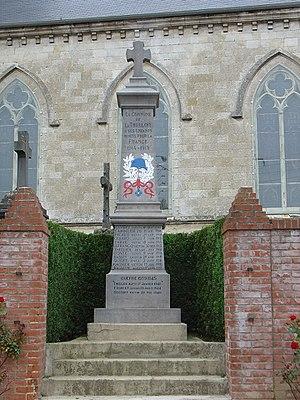
Monument aux morts de La Thieuloye
La Thieuloye est une commune française située dans le département du Pas-de-Calais en région Hauts-de-France.